Hollywood Burbank Airport

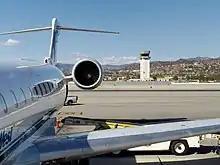
View of tower from airplane boarding ramp, 2015

Jets arrived at Burbank in the late 1960s: Pacific Air Lines flew Boeing 727-100s nonstop to Las Vegas and San Francisco and one-stop to Eureka/Arcata. Pacific Southwest Airlines (PSA) flew 727s to the San Francisco Bay Area and San Diego, and Hughes Airwest (previously Air West) flew Douglas DC-9-10s and McDonnell Douglas DC-9-30s nonstop to Las Vegas, Phoenix, Salt Lake City and Denver with one-stop DC-9s to Houston Hobby Airport. Hughes Airwest even operated one-stop DC-9s to Grand Canyon National Park Airport near the south rim of the Grand Canyon. In 1986 United Airlines Boeing 767-200s flew nonstop to Chicago O'Hare Airport; the 767 was the largest passenger airliner ever to serve Burbank. AirCal McDonnell Douglas MD-80s flew nonstop to the Bay Area and direct to Lake Tahoe.